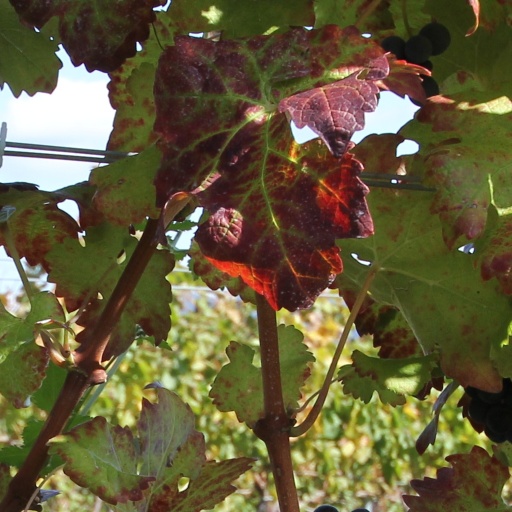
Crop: grape